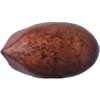
Label: Nut Pecan 1